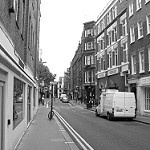
Label: B & W